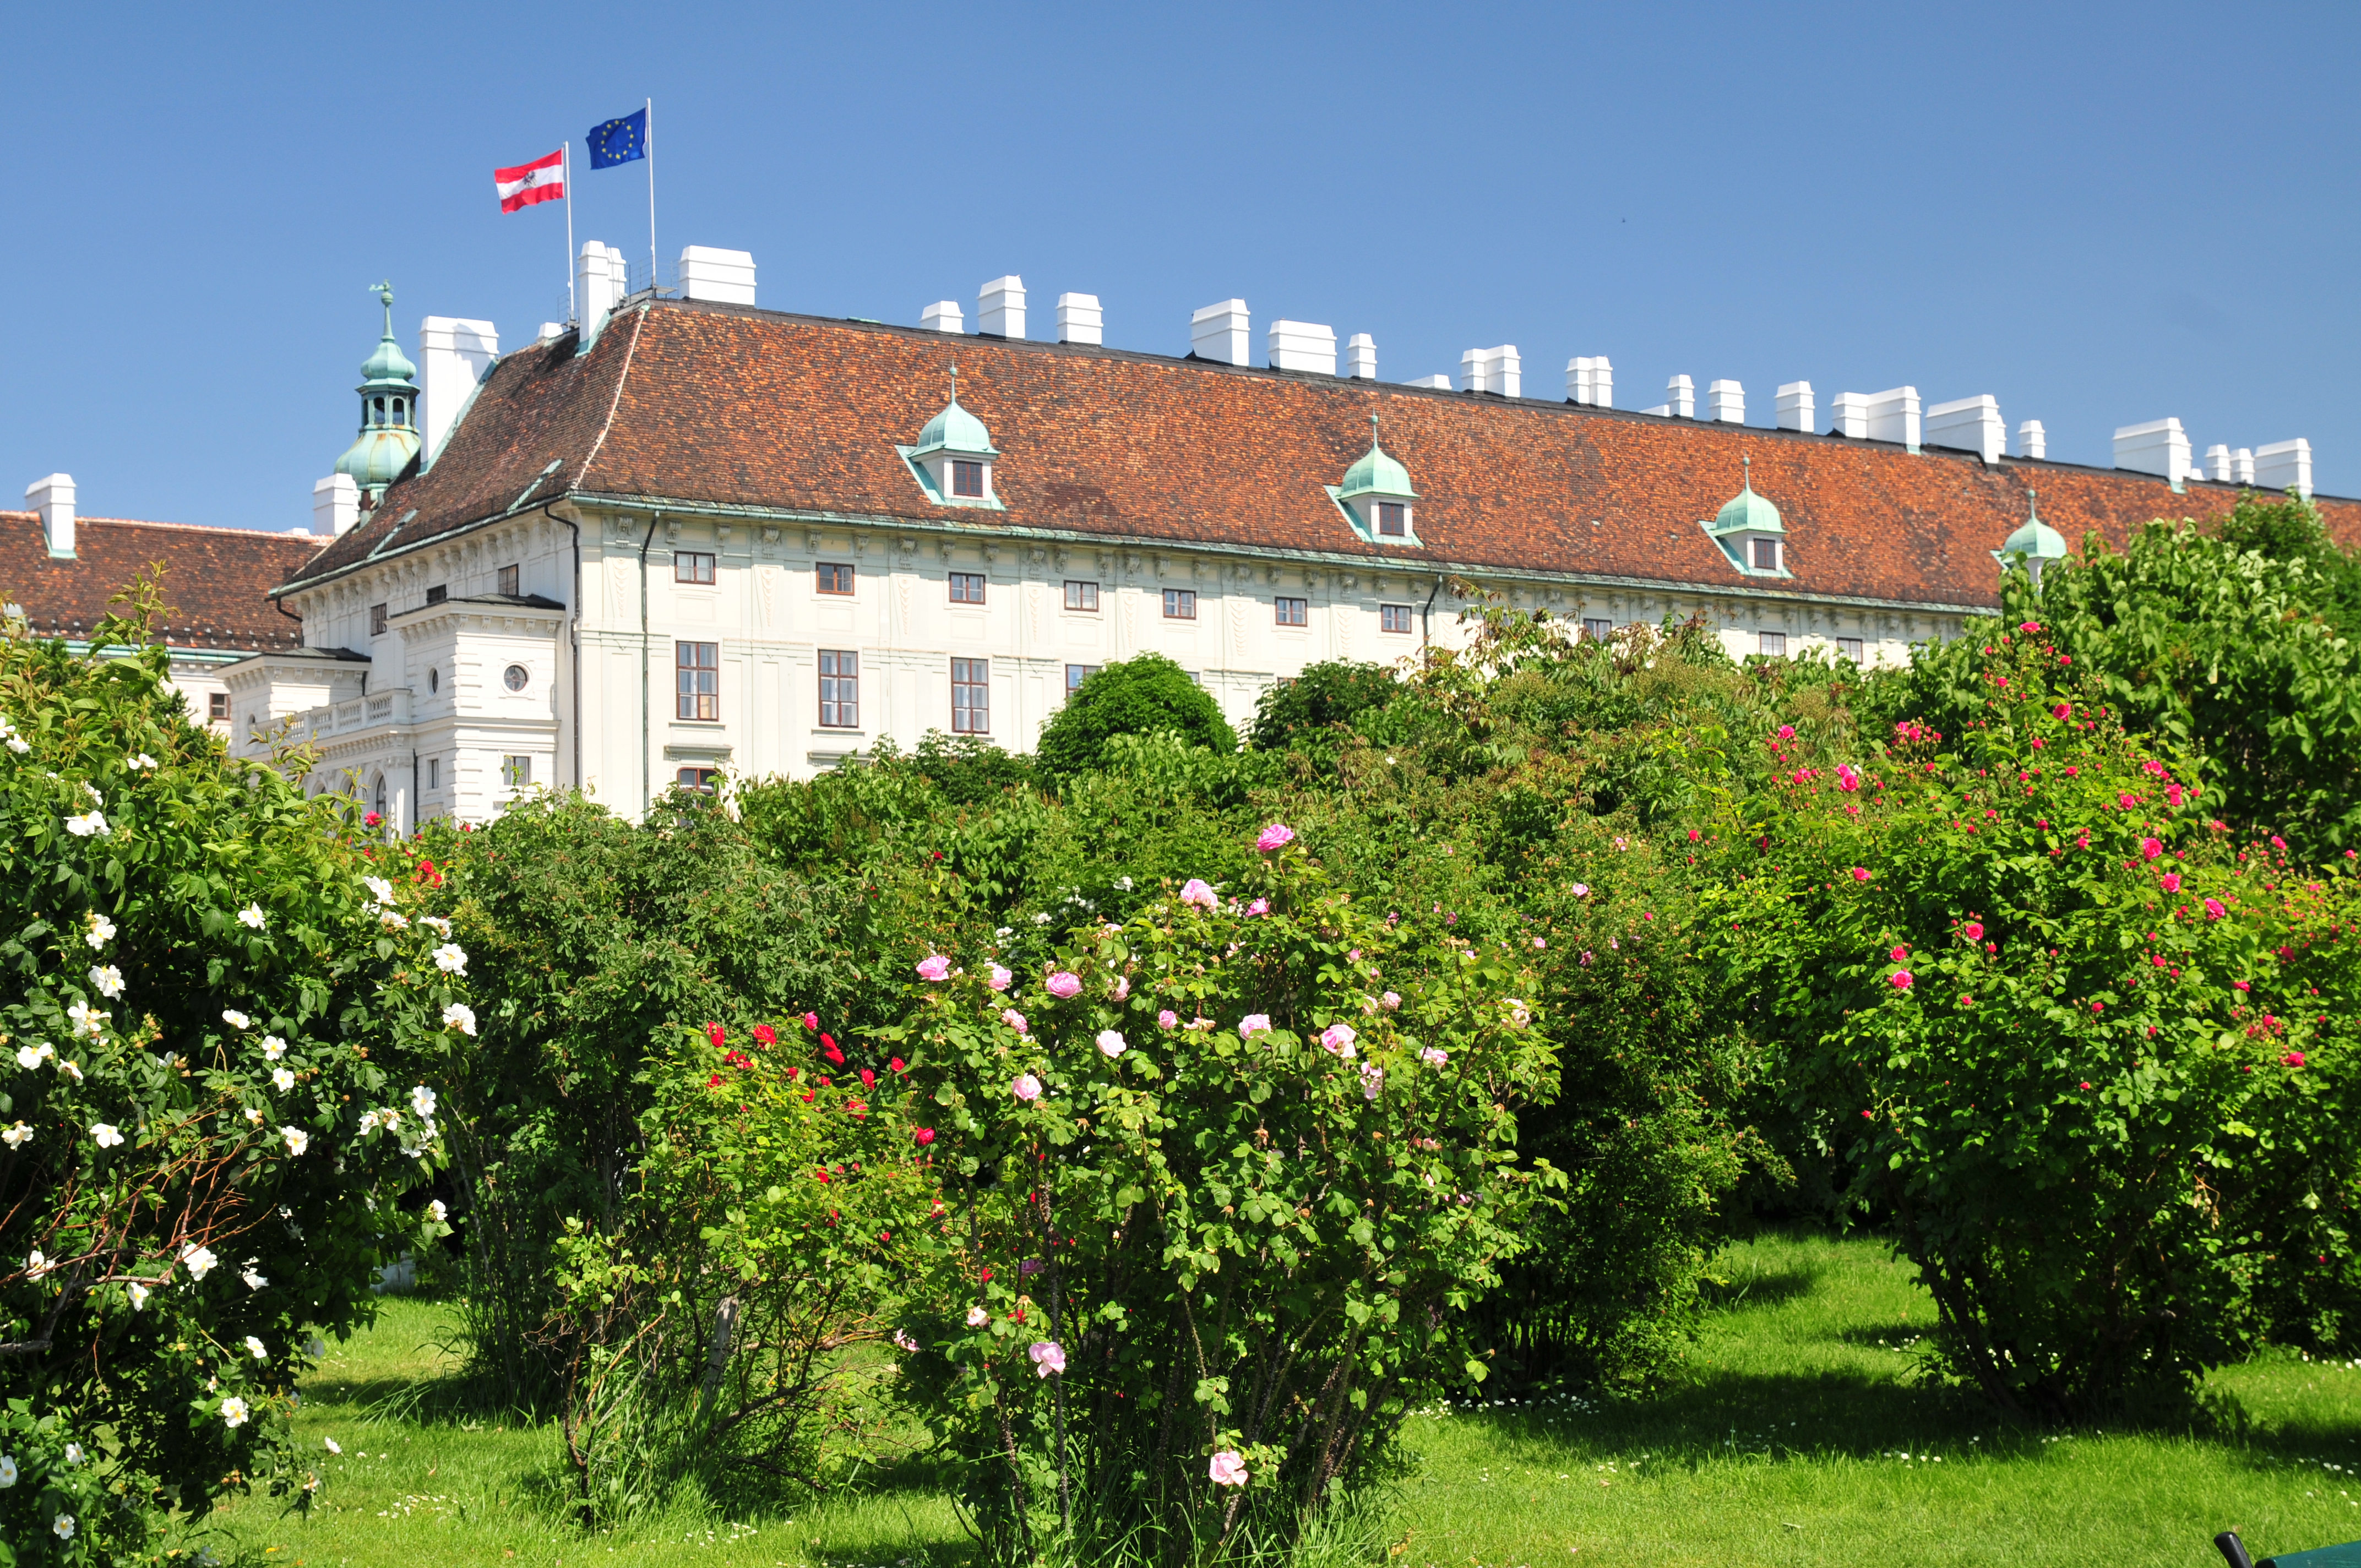
farm, flower, building, chateau, nikon, vienna, estate, d300, vien